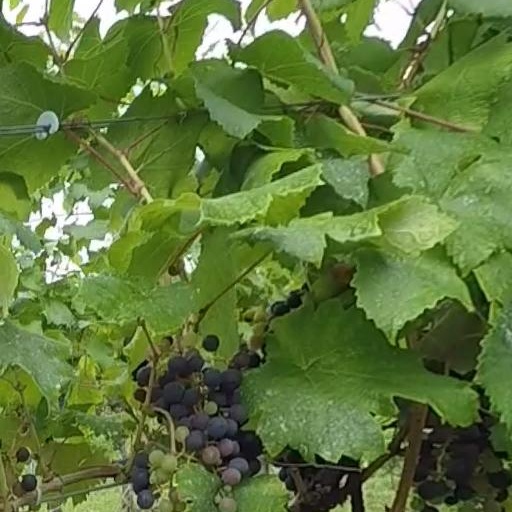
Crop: grape